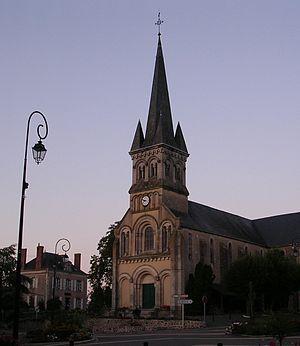
Bourg de Saint-Cénéré
Saint-Céneré est une ancienne commune française, située dans le département de la Mayenne en région Pays de la Loire, peuplée de 490 habitants.
La liste des églises de la Mayenne recense de manière exhaustive les églises, cathédrale et basiliques situées dans le département français de la Mayenne.